COVID-19 pandemic in Kenya

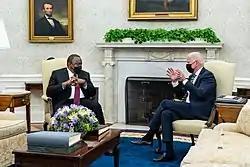
Kenyan President Uhuru Kenyatta meets with United States President Joe Biden, October 2021

On 22 March, following the confirmation of an additional eight cases, bringing the total to 16 nationally, the Kenyan government introduced additional measures and directives to reduce the spread of coronavirus in the country. These measures included a suspension of all international flights effective at midnight on 25 March, with the exception of cargo flights (all persons entering the country will be compelled to undergo quarantine at a government facility). The government further stipulated that any persons, including senior government officials, found to be in violation of quarantine measures would be forcefully quarantined at their own expense. All bars were to remain closed from 22 March, with restaurants allowed to remain open for takeaway services only. All public service vehicles (i.e., matatus and buses) had to adhere to passenger-distancing guidelines previously stipulated on 20 March. Further, all public gatherings at churches, mosques, funerals and elsewhere were restricted to no more than 15 people, and weddings were banned.